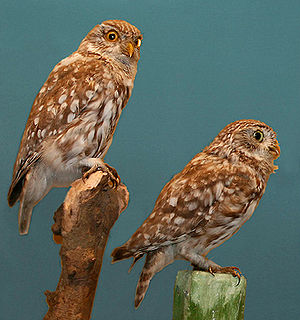
Kirkeugle
Udstoppede kirkeugler